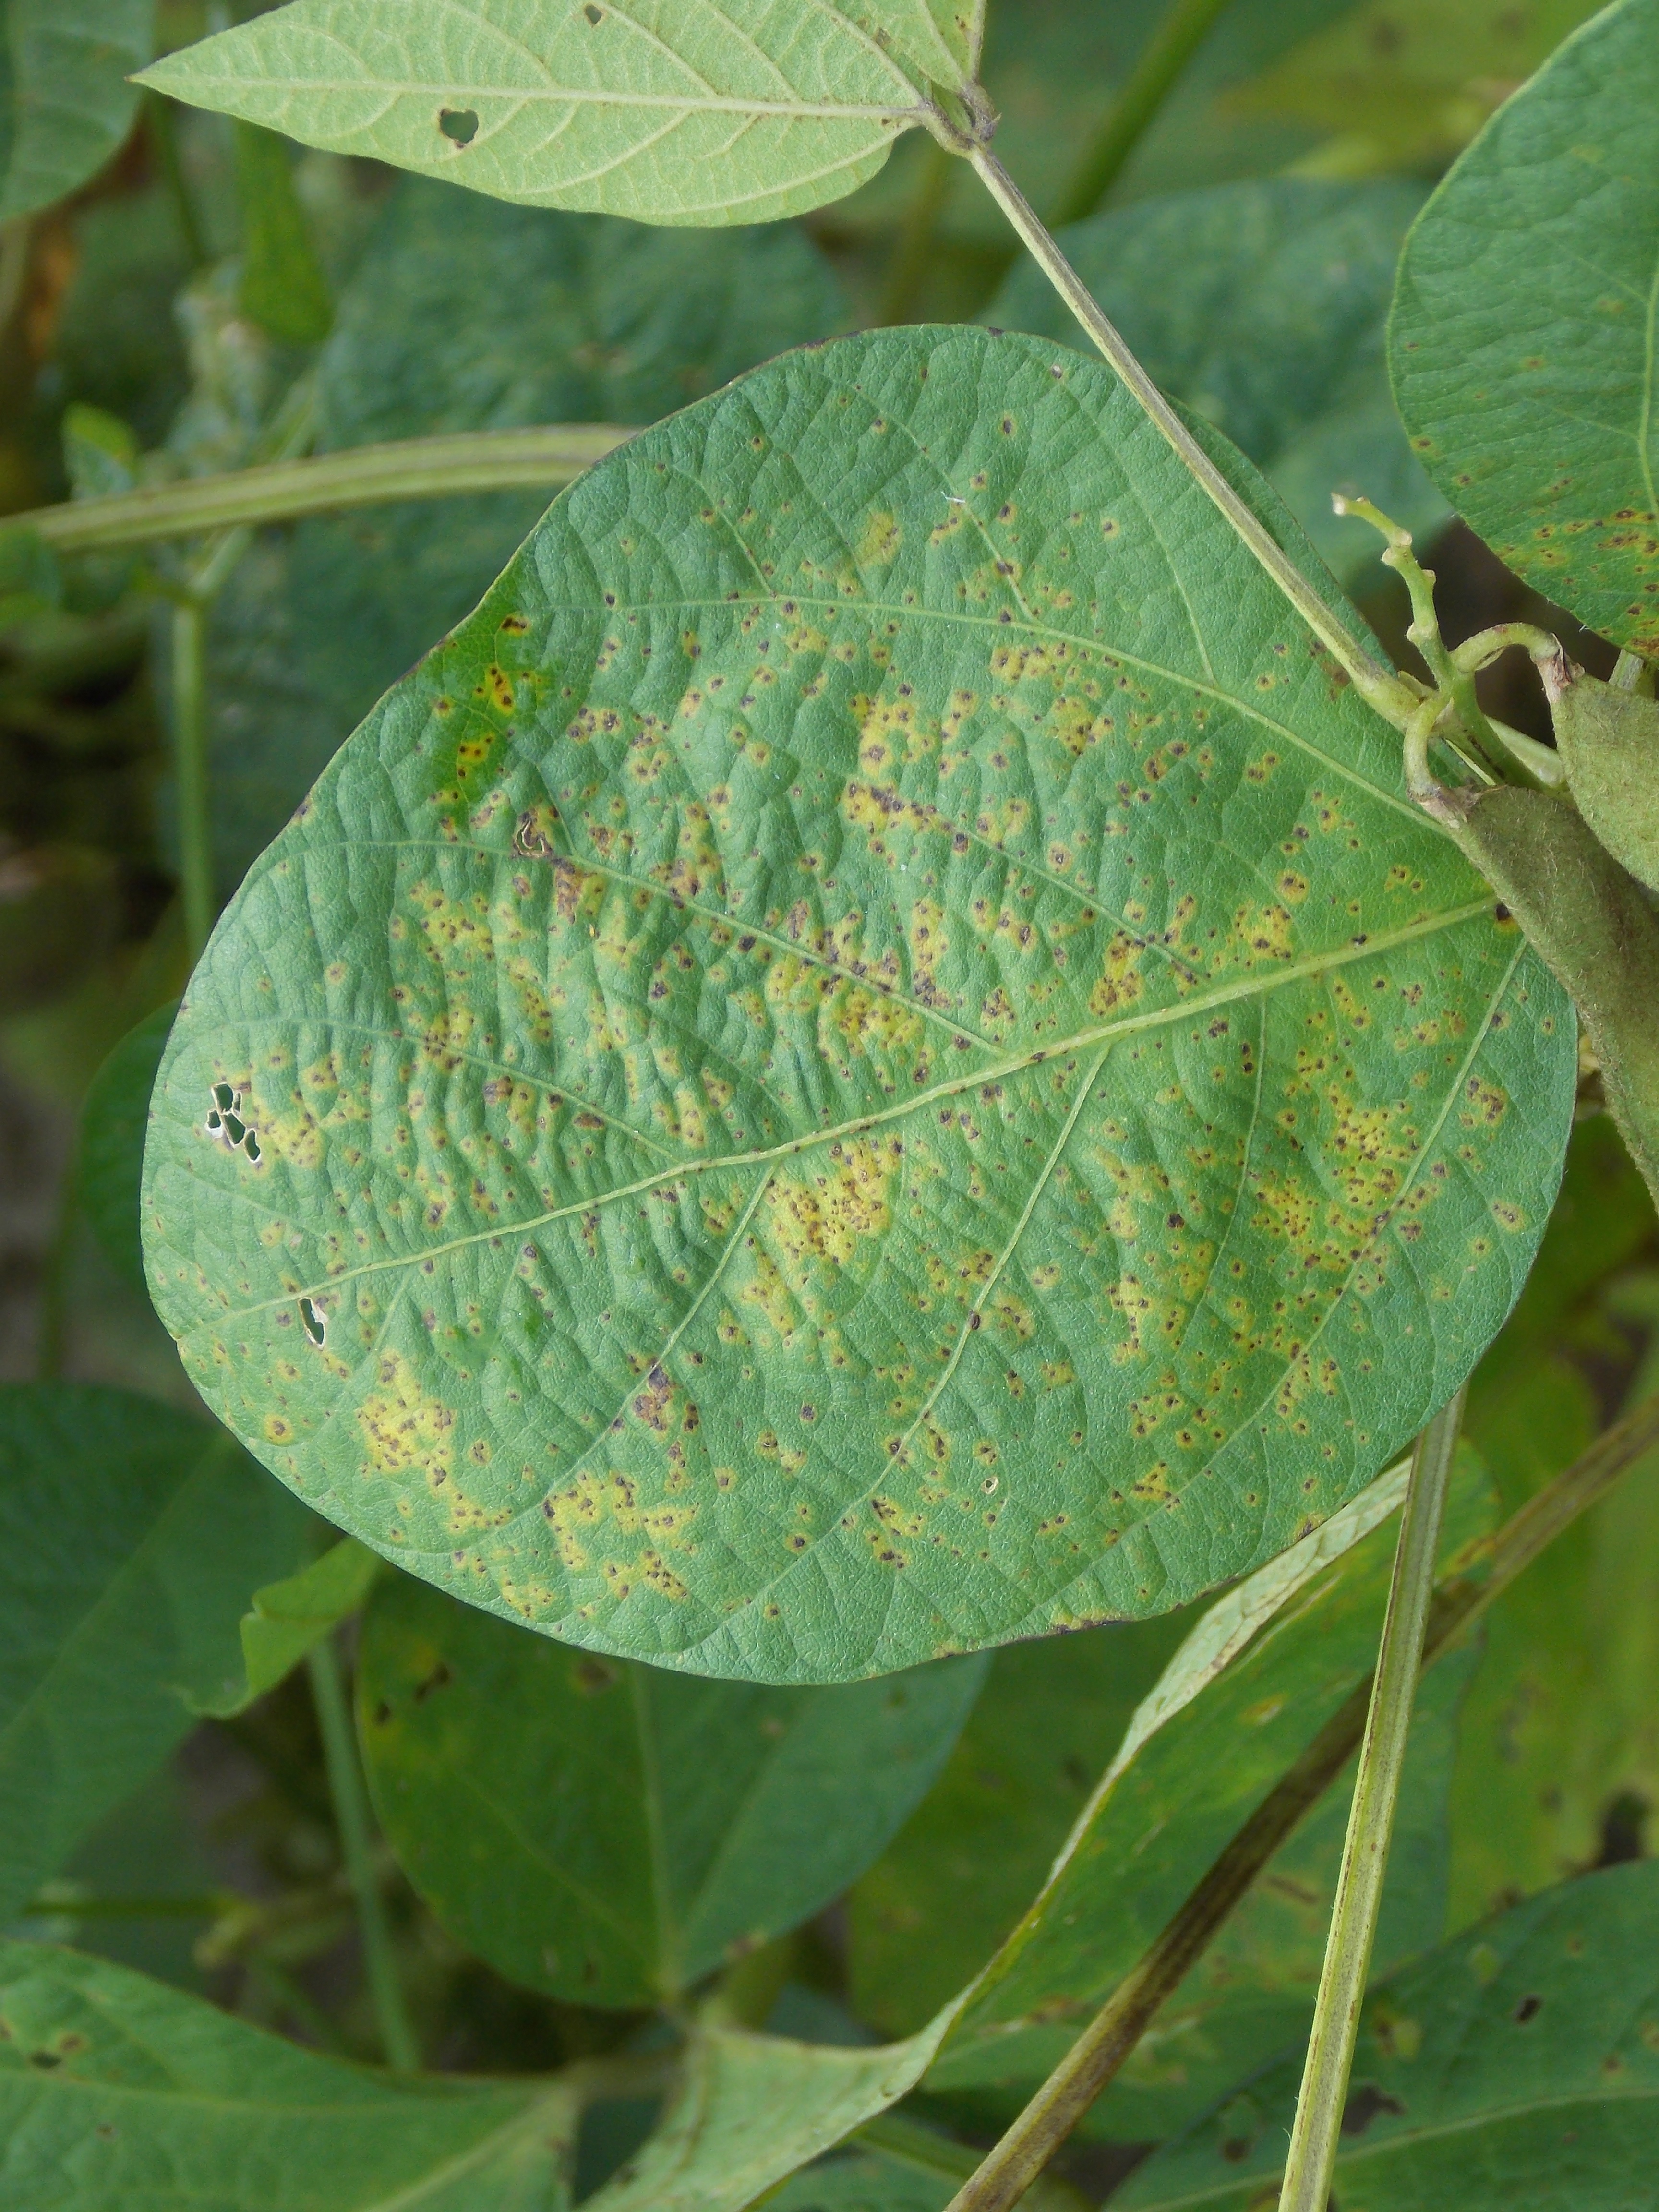
Label: Disease